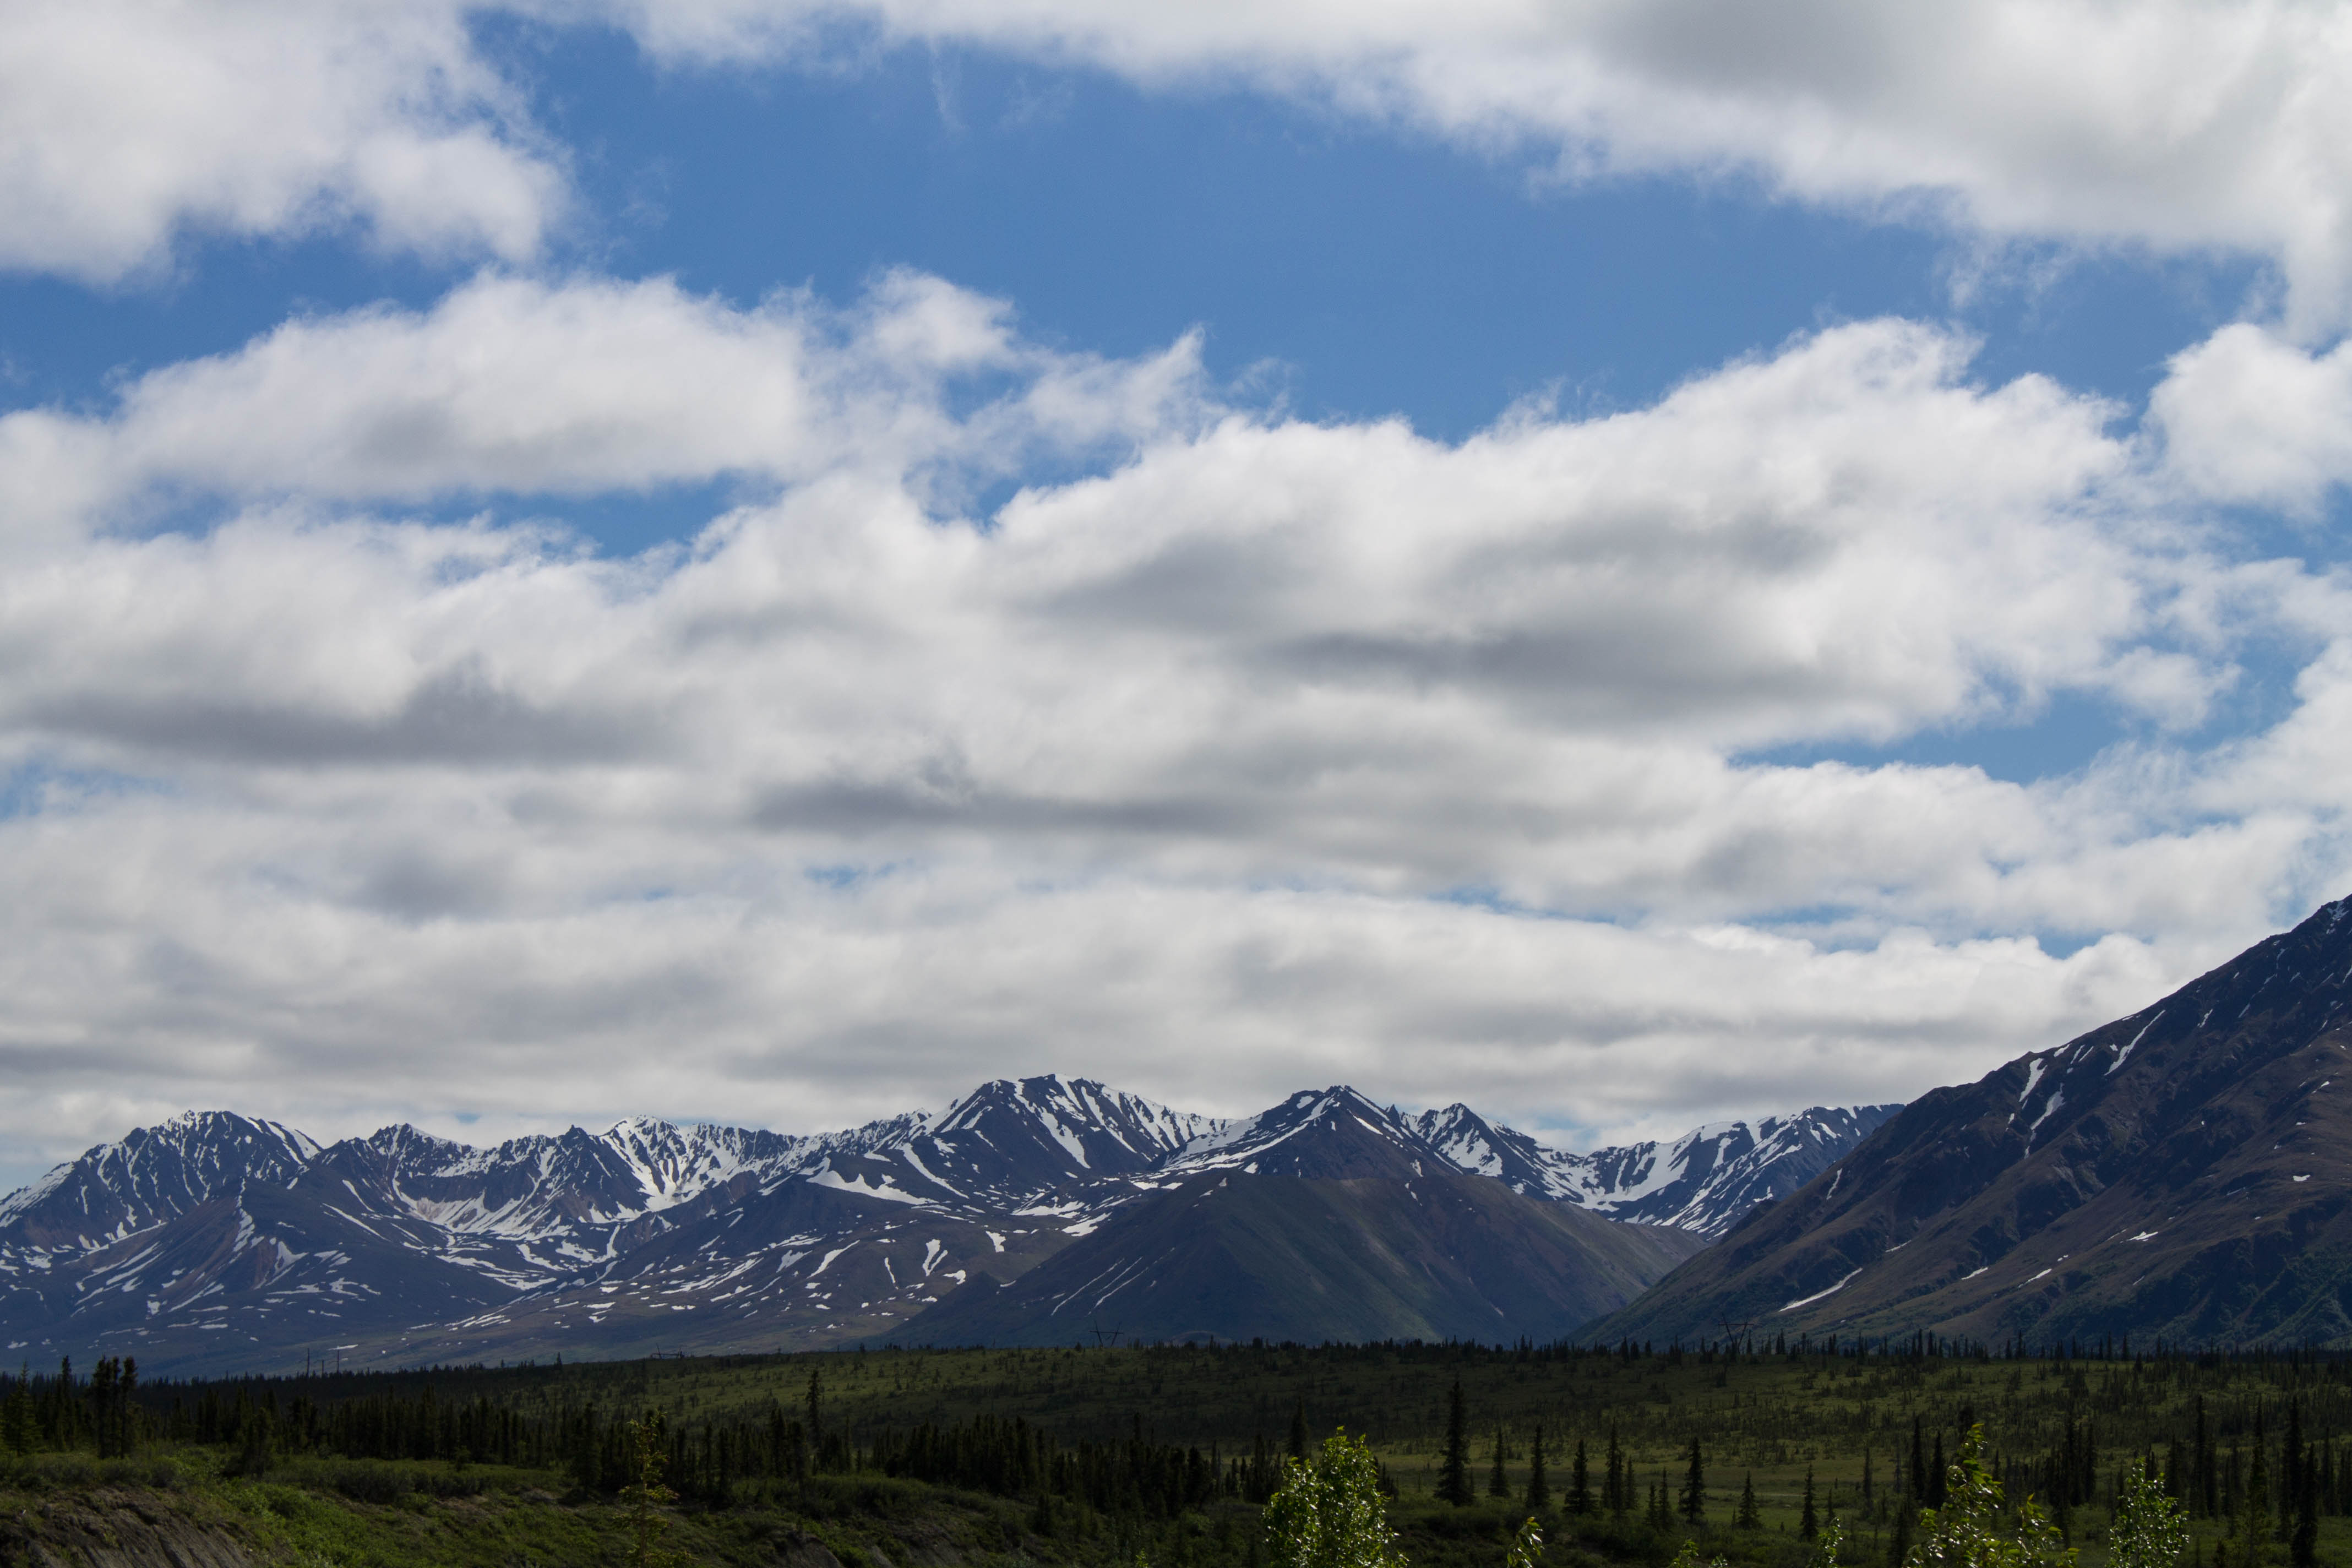
landscape, nature, wilderness, mountain, snow, winter, cloud, sky, meadow, hill, valley, mountain range, panorama, travel, ice, high, scenic, hike, glacier, highland, ridge, plain, outdoors, woods, clouds, daylight, mountains, alps, plateau, fell, alaska, cloudy sky, landform, mountain pass, mountain peaks, geographical feature, mountainous landforms